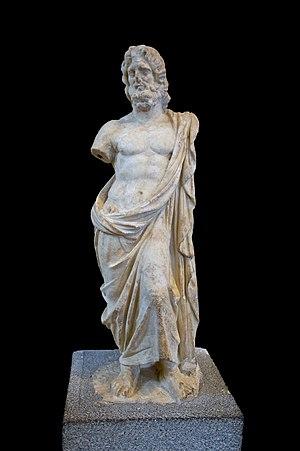
Statue de Zeus, trouvée à Camiros, fin de la période hellénistique. Archaeological Museum of Rhodes